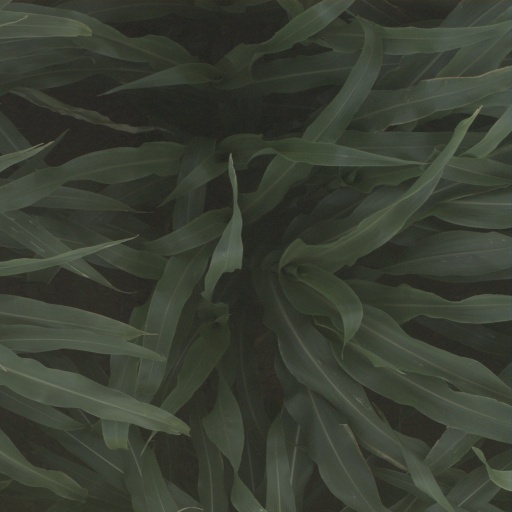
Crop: sorghum